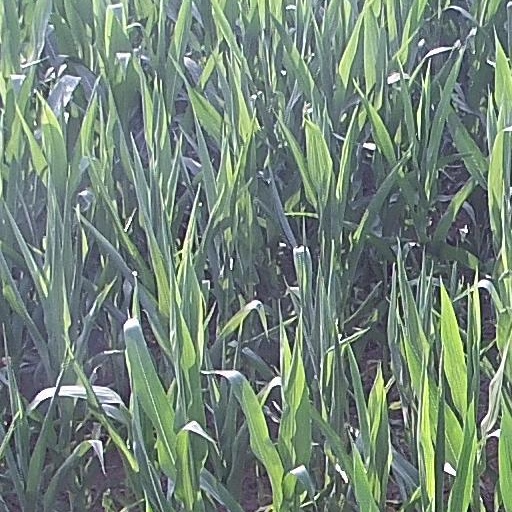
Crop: maize; corn